Ortotherium

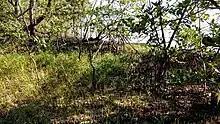
Image of Amazonian tidal mudflats, a similar environment to Ituzaingó.

The Ituzaingó Formation preserves vast tidal flats similar to those in the modern day Amazon and a warm climate. Other ground sloths are endemic to the site such as the megalonychids "Pliomorphus, Amphiocnus," and "Mesopotamocnus", megatheriids "Promegatherium" and "Pyramiodontherium", and mylodontids "Octomylodon", "Megabradys", and "Promylodon". Notoungulate mammals in the Ituzaingó Formation were widespread, including the toxodontids "Xotodon" and "Adinotherium", and litopterns such as "Brachytherium", "Cullinia", "Diadiaphorus, Neobrachytherium, Oxyodontherium, Paranauchenia, Promacrauchenia, Proterotherium" and "Scalabrinitherium." Large, armored glyptodonts like "Palaehoplophorus", "Eleutherocercus", and "Plohophorus" lived in the area as well as other cingulates like the pampatheres "Kraglievichia" and "Scirrotherium". Carnivores included the phorusrhacids "Devincenzia" and "Andalgalornis" and sparassodonts, with giant crocodilians like "Gryposuchus" and "Mourasuchus" in the freshwater. "Ortotherium" was likely a leaf-eater based on studies of megalonychid masticatory and dental morphology and capabilities, of which there was an abundance of greenery that could be comfortably chewed and digested.